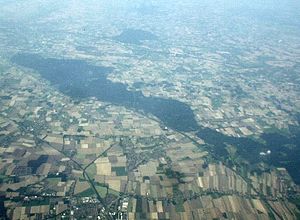
Schaumburger Wald
Schaumburger Wald, nederst til venstre ligger Stadthagen
Schaumburger Wald er et skovklædt område, omkring 80 moh. med på areal på omkring 40 km², i den nordvestlige del af Landkreis Schaumburg, i den nordlige del af den tyske delstat Niedersachsen. Schaumburger Wald er overvejende blandet ege- og bøgeskov, med rester af gammel græsningsegeskov.